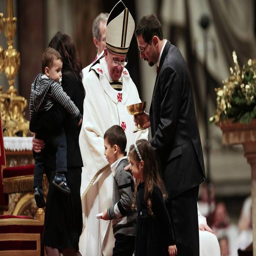
religious leader greets a family during the christmas night mass .